Helen Gee (curator)

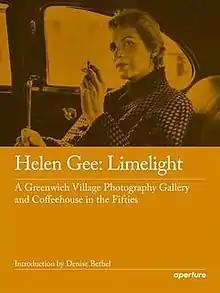
Cover of the 2016 Aperture edition of Helen Gee's autobiography illustrated with a portrait by Arthur Lavine of Gee on her way to the opening of her gallery.

In 1997, Gee published her autobiography, itself titled "Limelight: A Memoir", reissued in 2016 by "Aperture" with an introduction by Denise Bethel (formerly Chair of Photographs and Americas, Sotheby's New York). Covering mostly her creation and running of Limelight Gallery, the book provides contemporary insights—and gossip—about the society of Greenwich Village of the period, into the lives and personalities of a number of important photographers including Lisette Model and Robert Frank, notes the effect of McCarthyism on artists' output, and provides a balanced appraisal of Edward Steichen's "The Family of Man" which launched at the Museum of Modern Art the year following Limelight's opening, and increased attention to the medium.